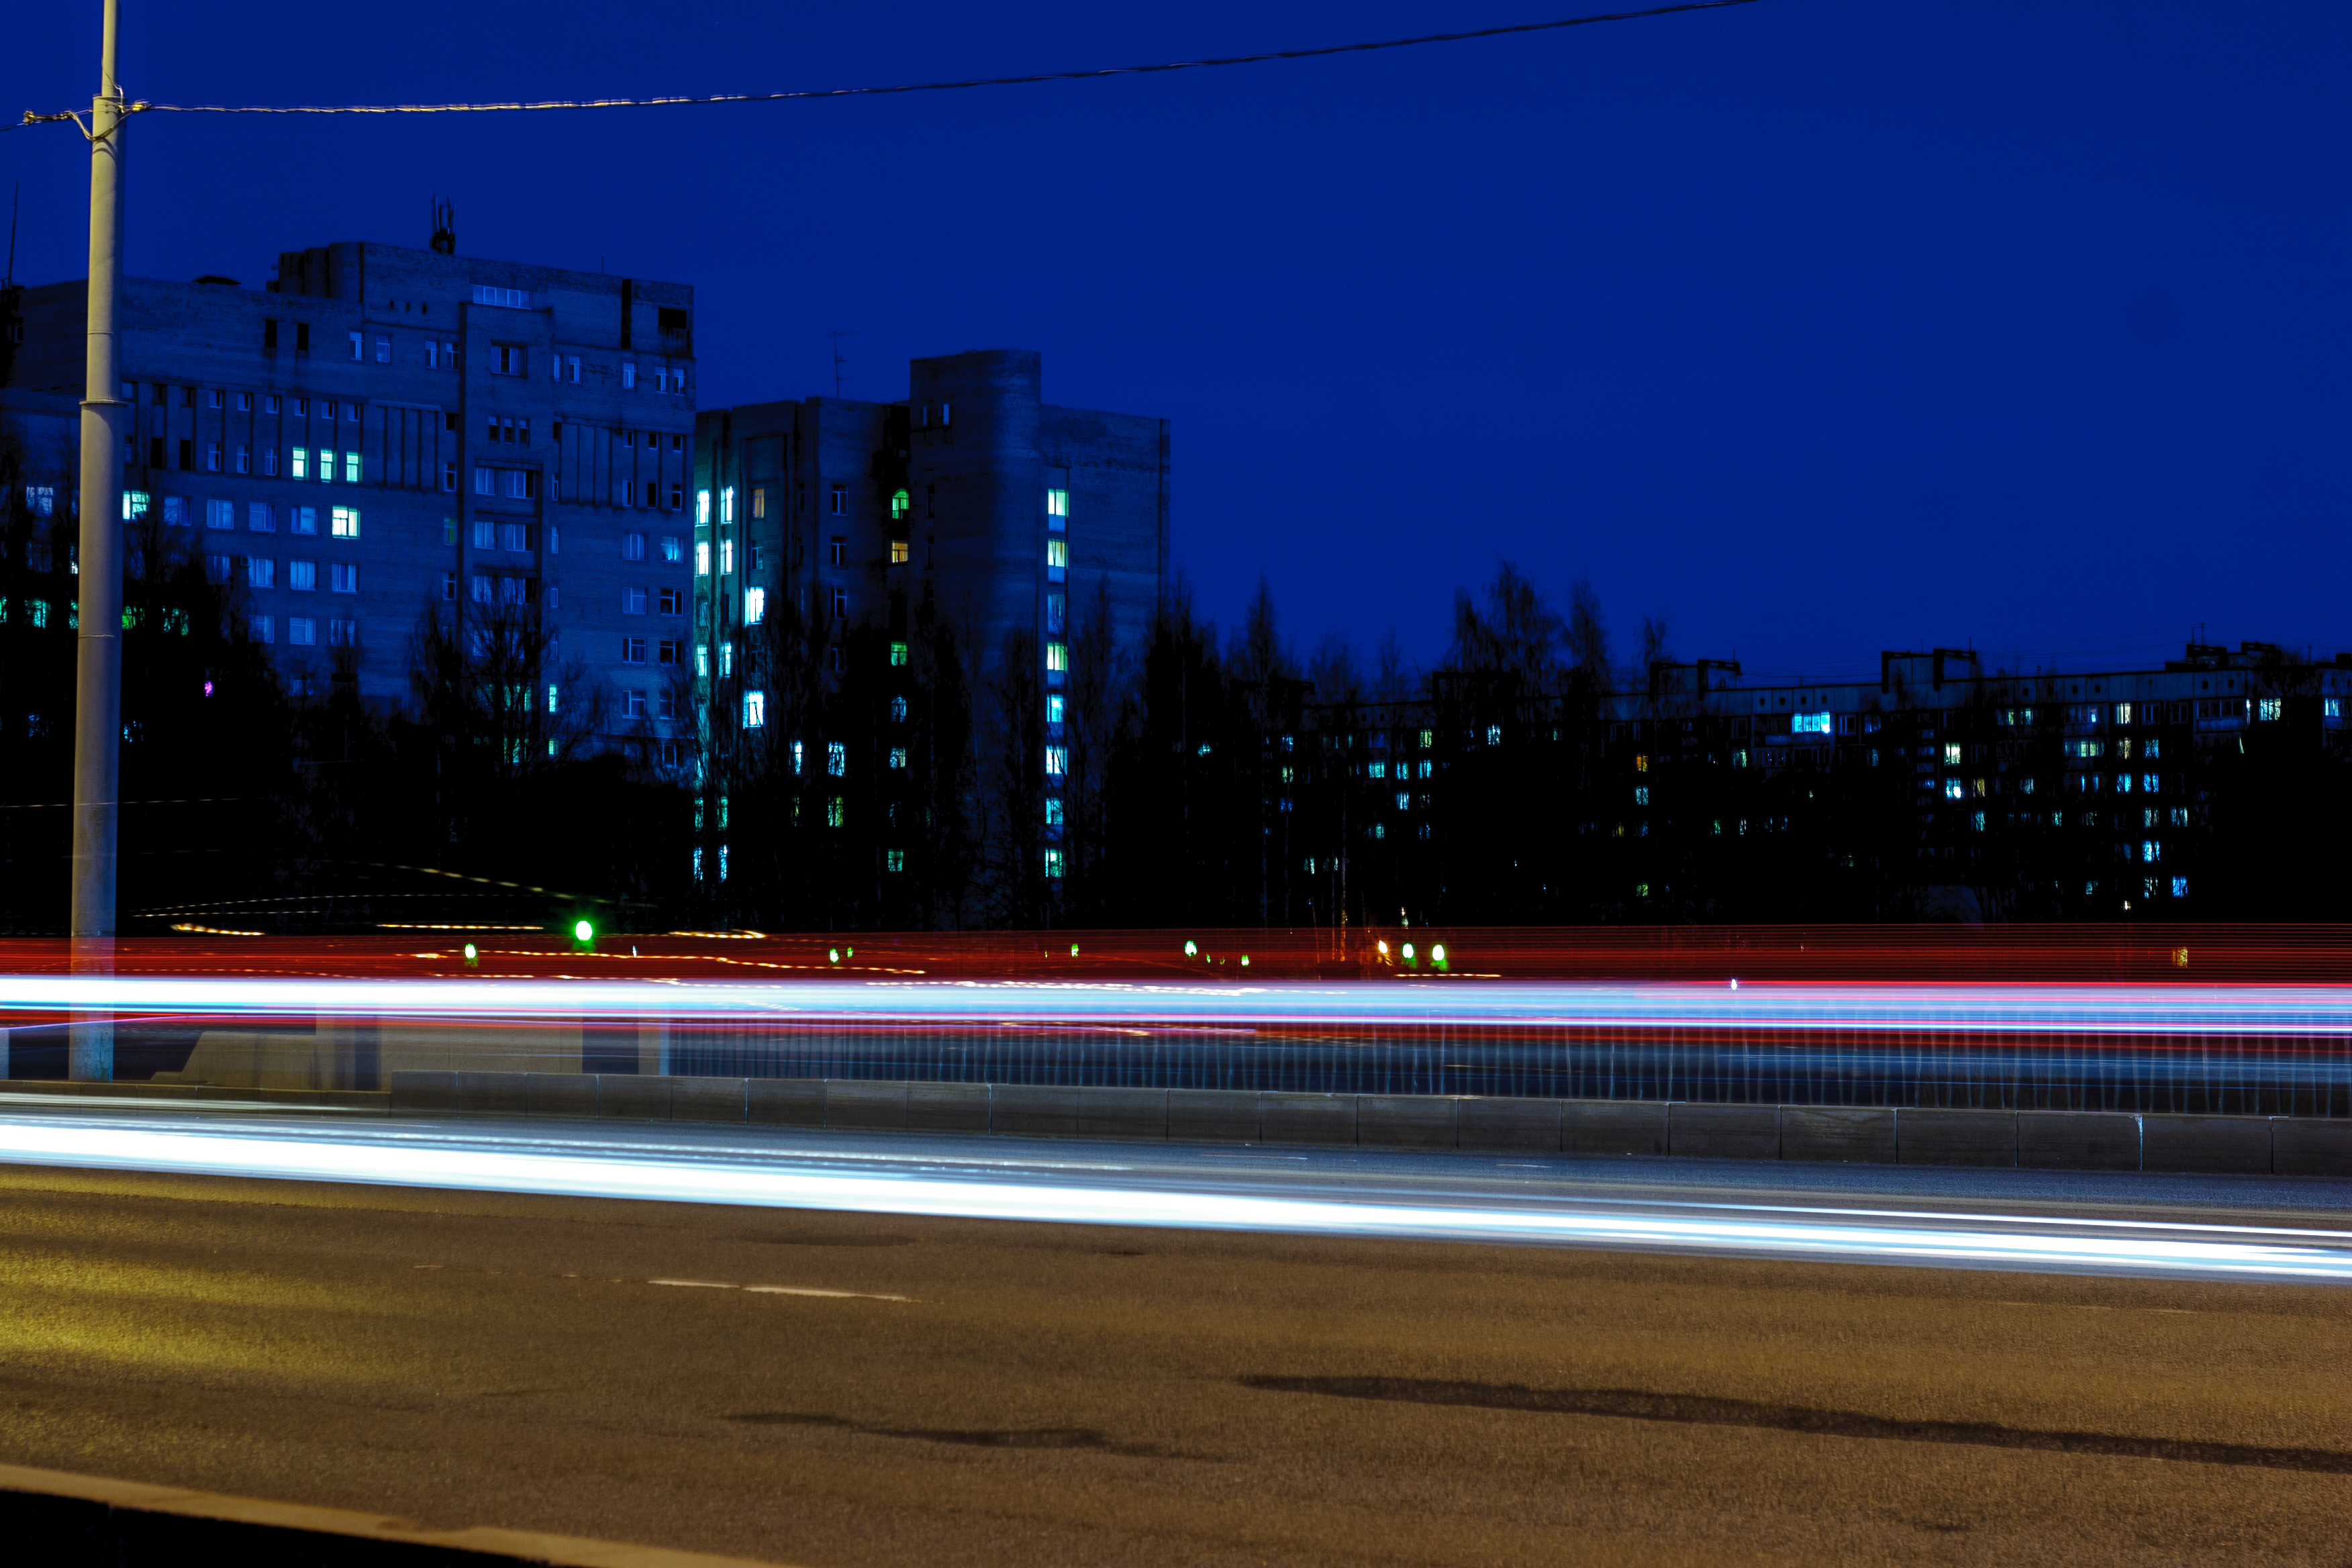
images, sky, building, automotive lighting, electricity, street light, tower block, road surface, asphalt, road, city, midnight, metropolis, darkness, dusk, cityscape, horizon, public utility, evening, street, highway, downtown, electric blue, light fixture, night, skyscraper, mixed use, reflection, traffic, skyline, art, winter, electrical supply, tree, landscape, neon